Victoria Zárate Zurita

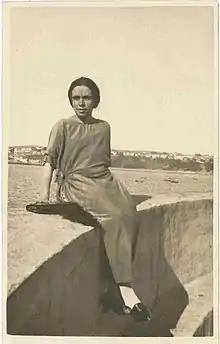
Victoria Zárate Zurita (undated)

Victoria Zárate Zurita (Madrid, October 7, 1893 - Lisbon, December 6, 1964) was a Spanish republican teacher and trade unionist, of socialist and communist ideology, who was tortured and imprisoned by Franco's regime.